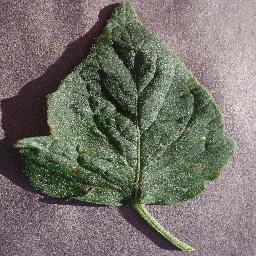
Label: Tomato___Target_Spot